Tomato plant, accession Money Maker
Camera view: bottom (45 deg); turntable rotation: 0 degrees
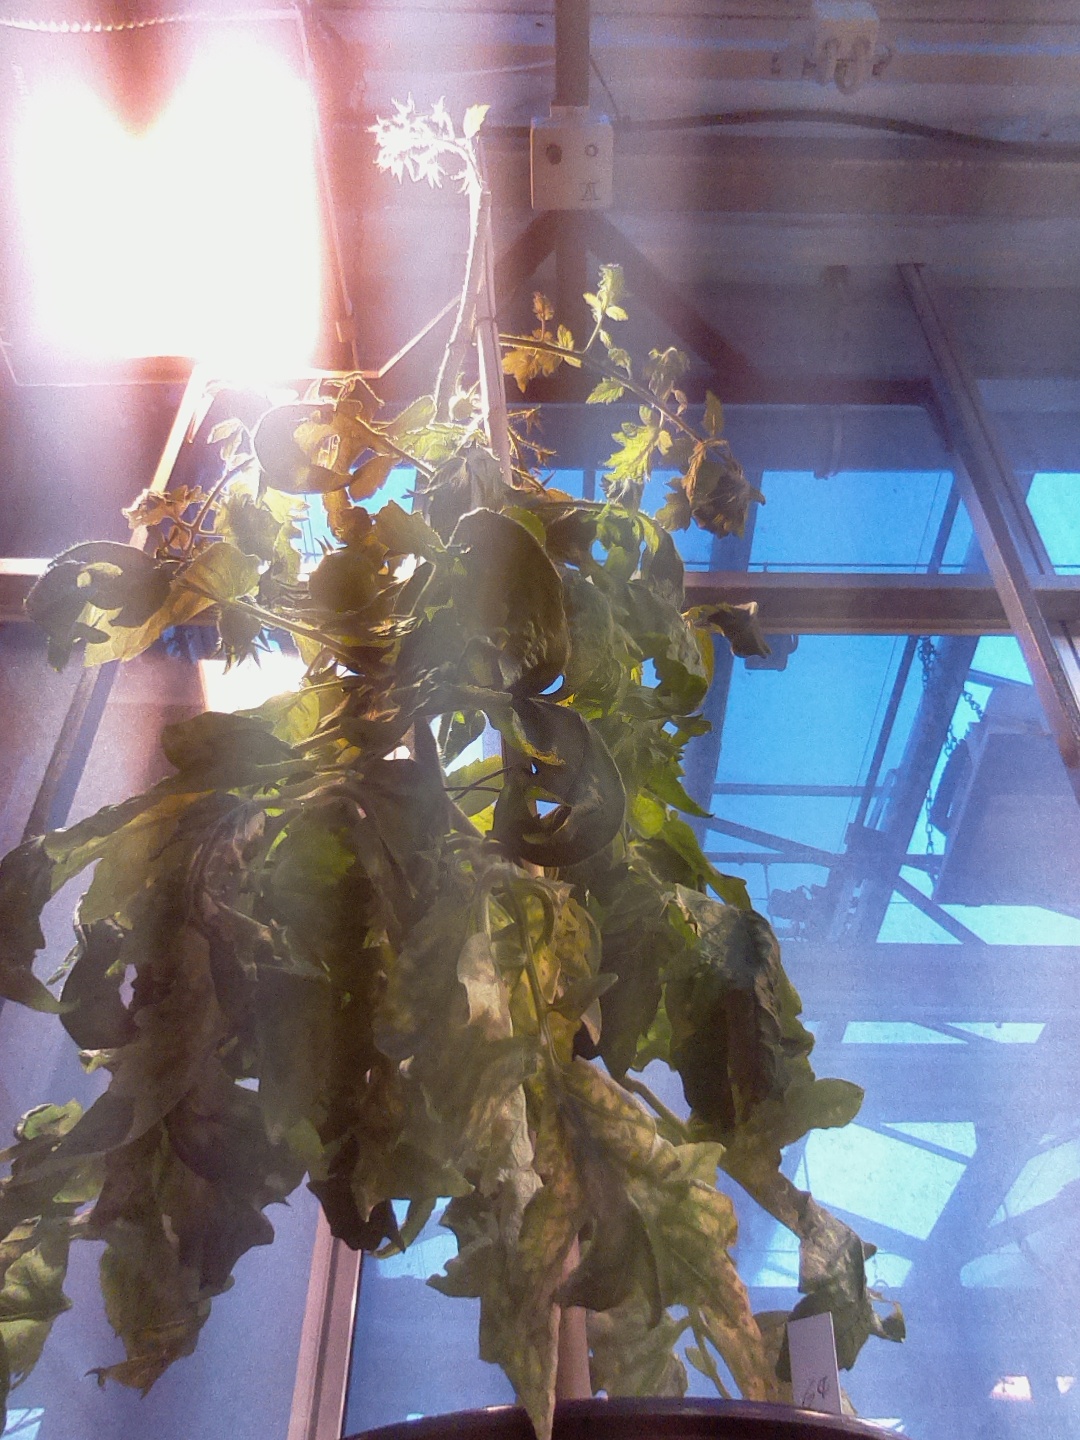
BBCH growth stage 75: 50%-60% of final fruit size